Tumour surveillance theory

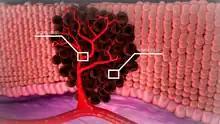

Tumour surveillance theory, also known as tumour immunosurveillance, is a proposed mechanism that the immune system can recognise and destroy neoplastic cells by recognising neoantigens. The theory was first formulated by Lewis Thomas and Sir Frank Mac Farlane Burnet. Upon recognition of these antigens by immune cells, including NK cells and T cells, serial events are triggered to eliminate the abnormal cells through different mechanisms of these immune cells. This prevents the growth and progression of neoplasms, or tumours.